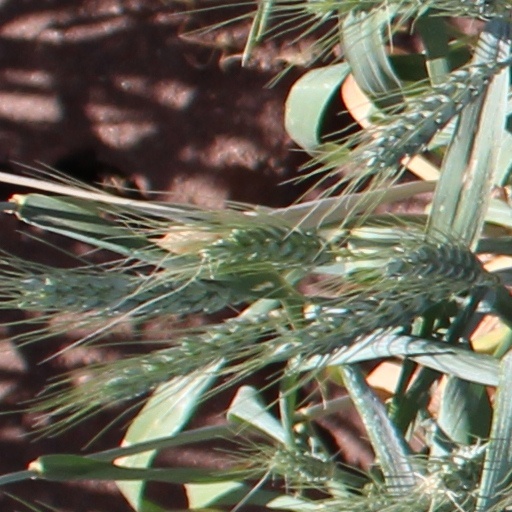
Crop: wheat